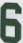
Number: 6